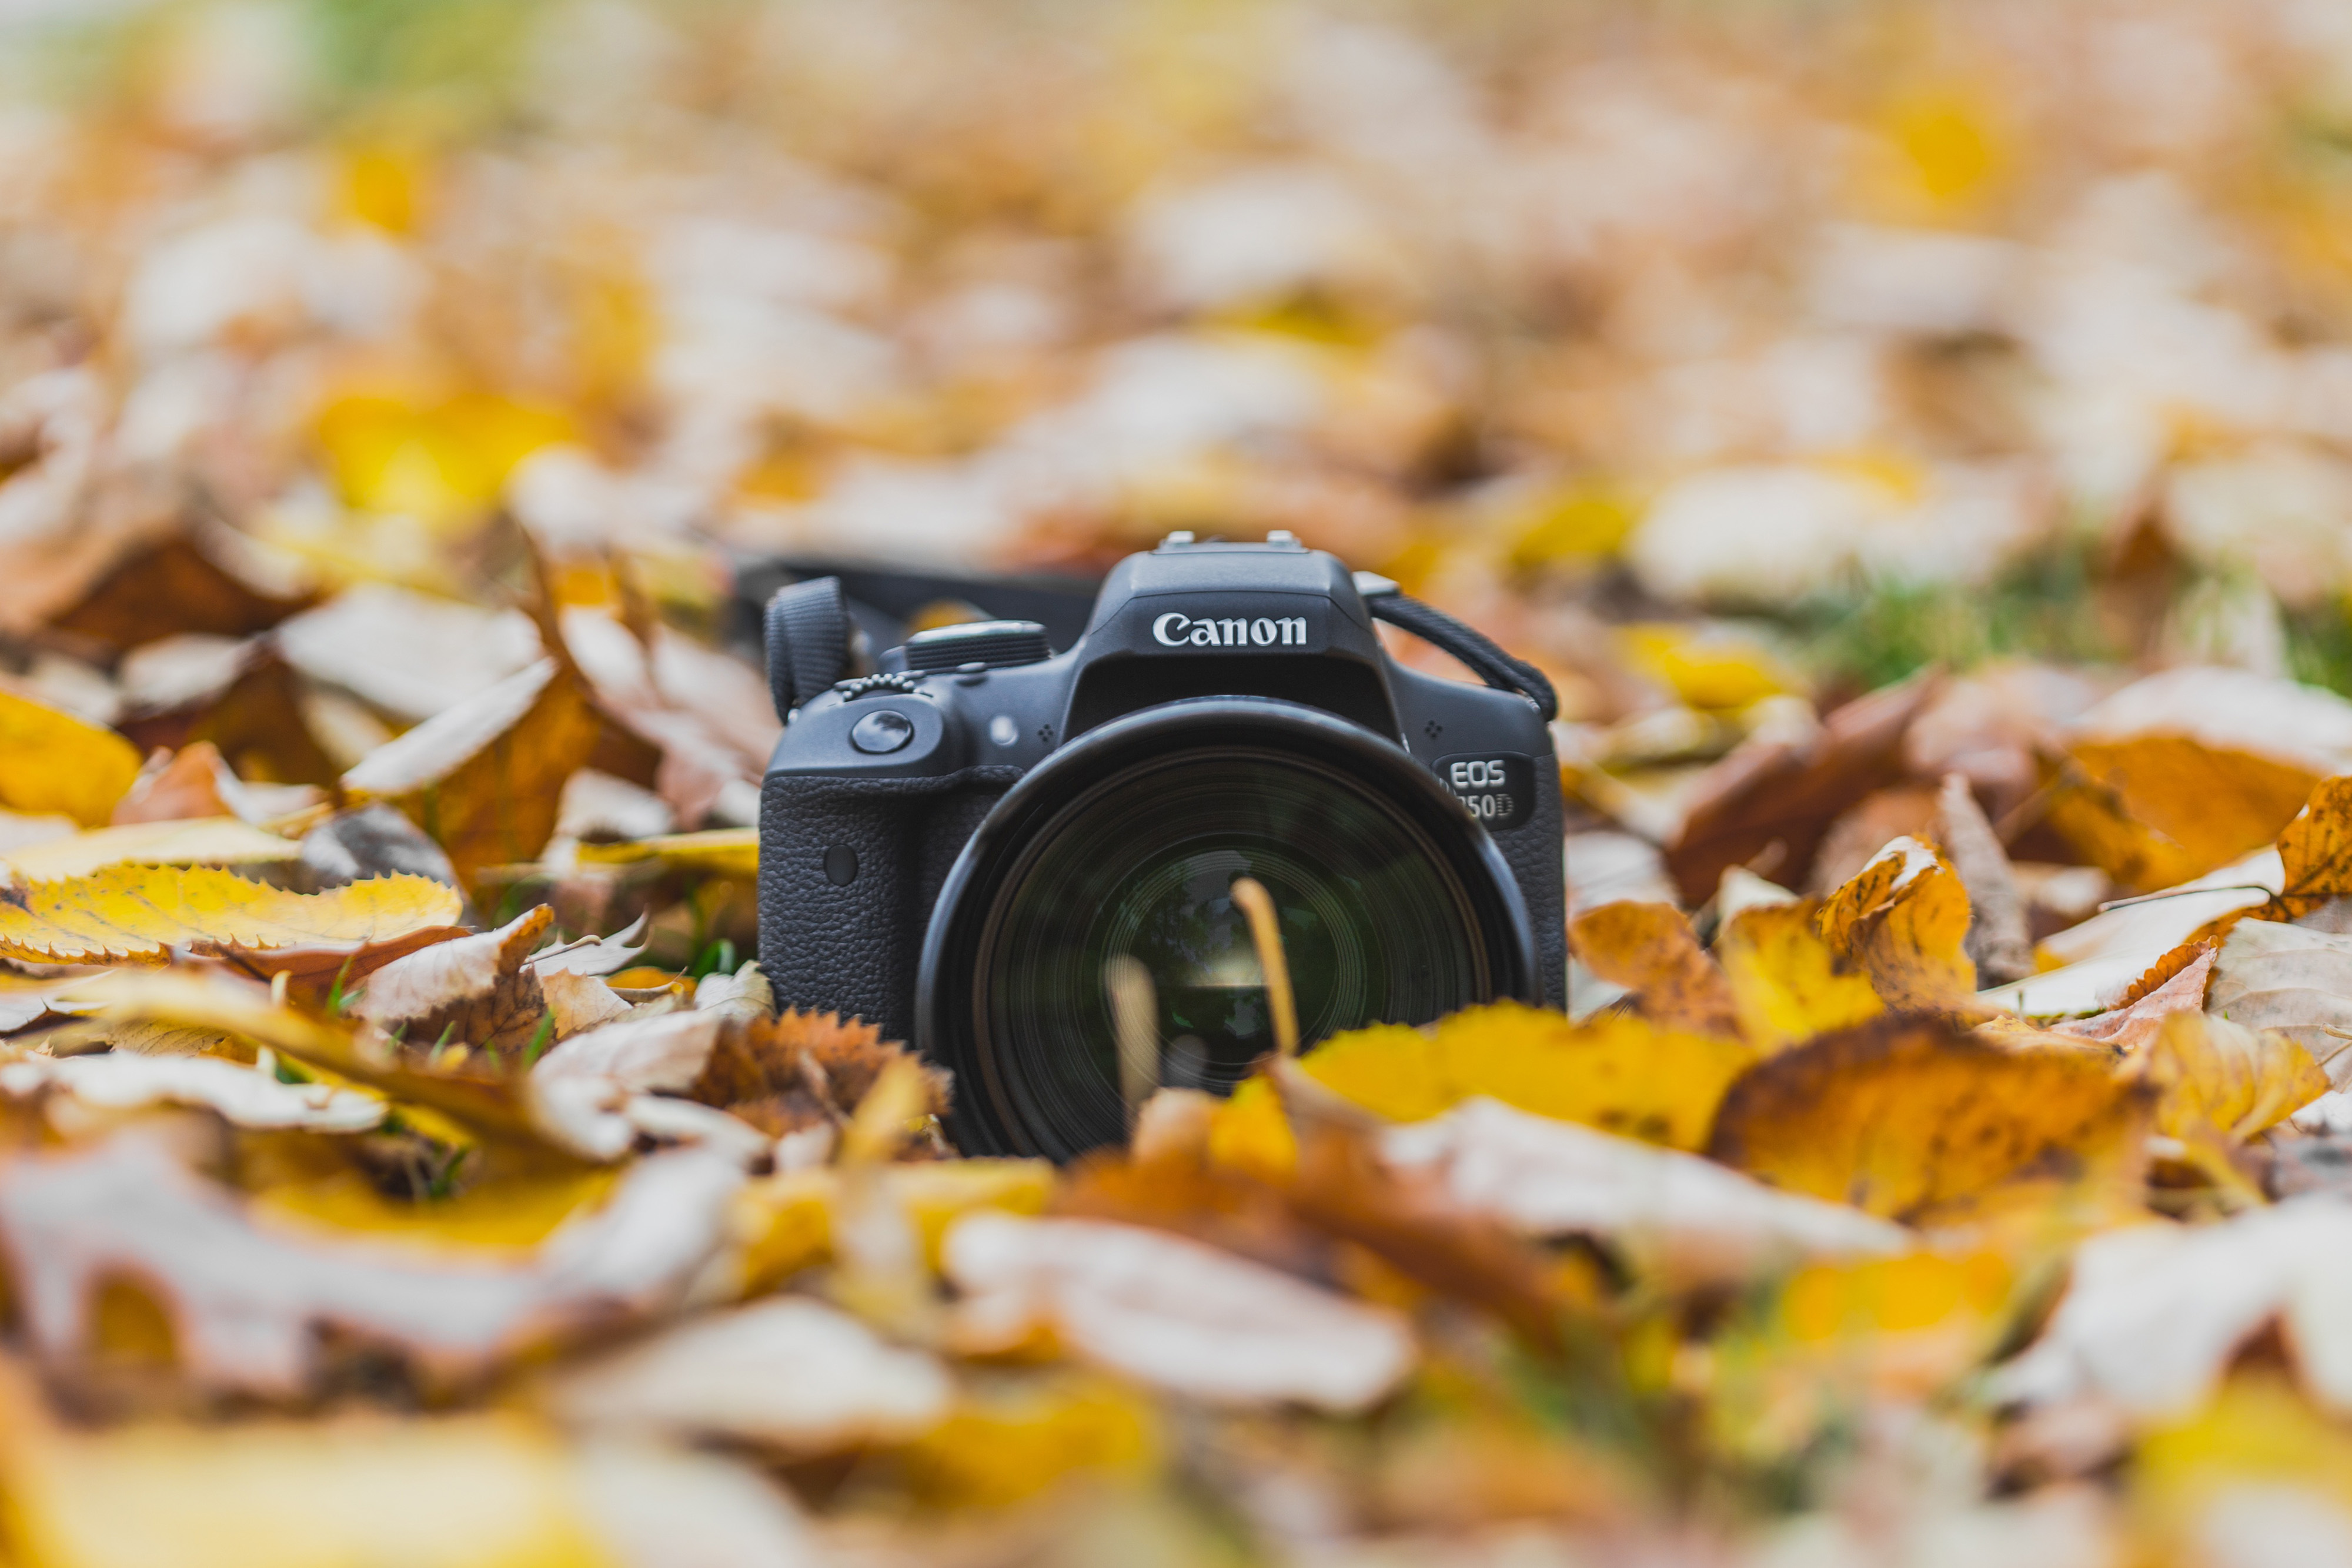
cameras optics, camera accessory, camera, leaf, yellow, camera lens, digital camera, autumn, single lens reflex camera, mirrorless interchangeable lens camera, reflex camera, digital slr, photography, tree, macro photography, stock photography, plant, still life, flower